Manushulatho Jagratha

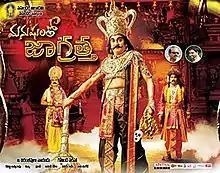
Movie Poster

Manushulatho Jagratha ( "Be-careful with Humans") is a 2013 Telugu-language fantasy film, produced by B. Chiranjeevulu Naidu on Vasundhara Academy banner and directed by Govinda Varaha. Starring Rajendra Prasad, Naresh, Akshay Tej, Soniya Biriji and music composed by Pranav.